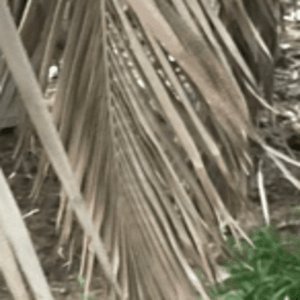
Label: Magnesium Deficiency